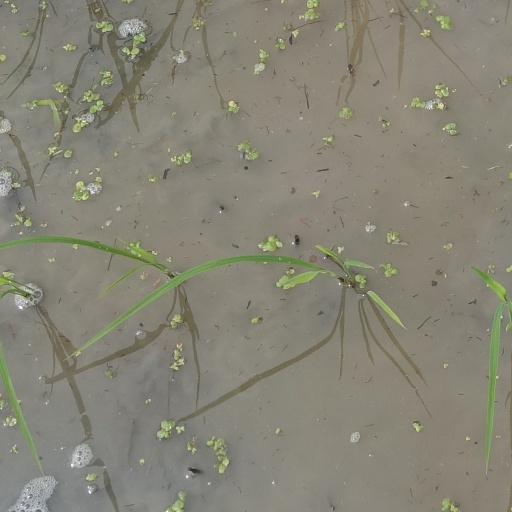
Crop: rice